History of Mangaluru

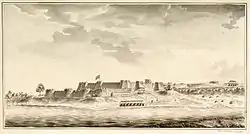
A pen and ink drawing of Mangalore Fort made in 1783, after it had been taken by the English East India Company

Hyder Ali, the "de facto" ruler of the Kingdom of Mysore, conquered Mangaluru in 1763, consequently bringing the city under his administration until 1767. Mangalore was ruled by the British East India Company from 1767 to 1783, but was subsequently wrested from their control in 1783 by Hyder Ali's son, Tipu Sultan; who renamed it "Jalalabad". The Second Anglo–Mysore War ended with the Treaty of Mangalore, signed between Tipu Sultan and the British East India Company on 8 March 1784. After the defeat of Tipu at the Fourth Anglo–Mysore War, the city remained in control of the British, headquartering the Canara district under the Madras Presidency.